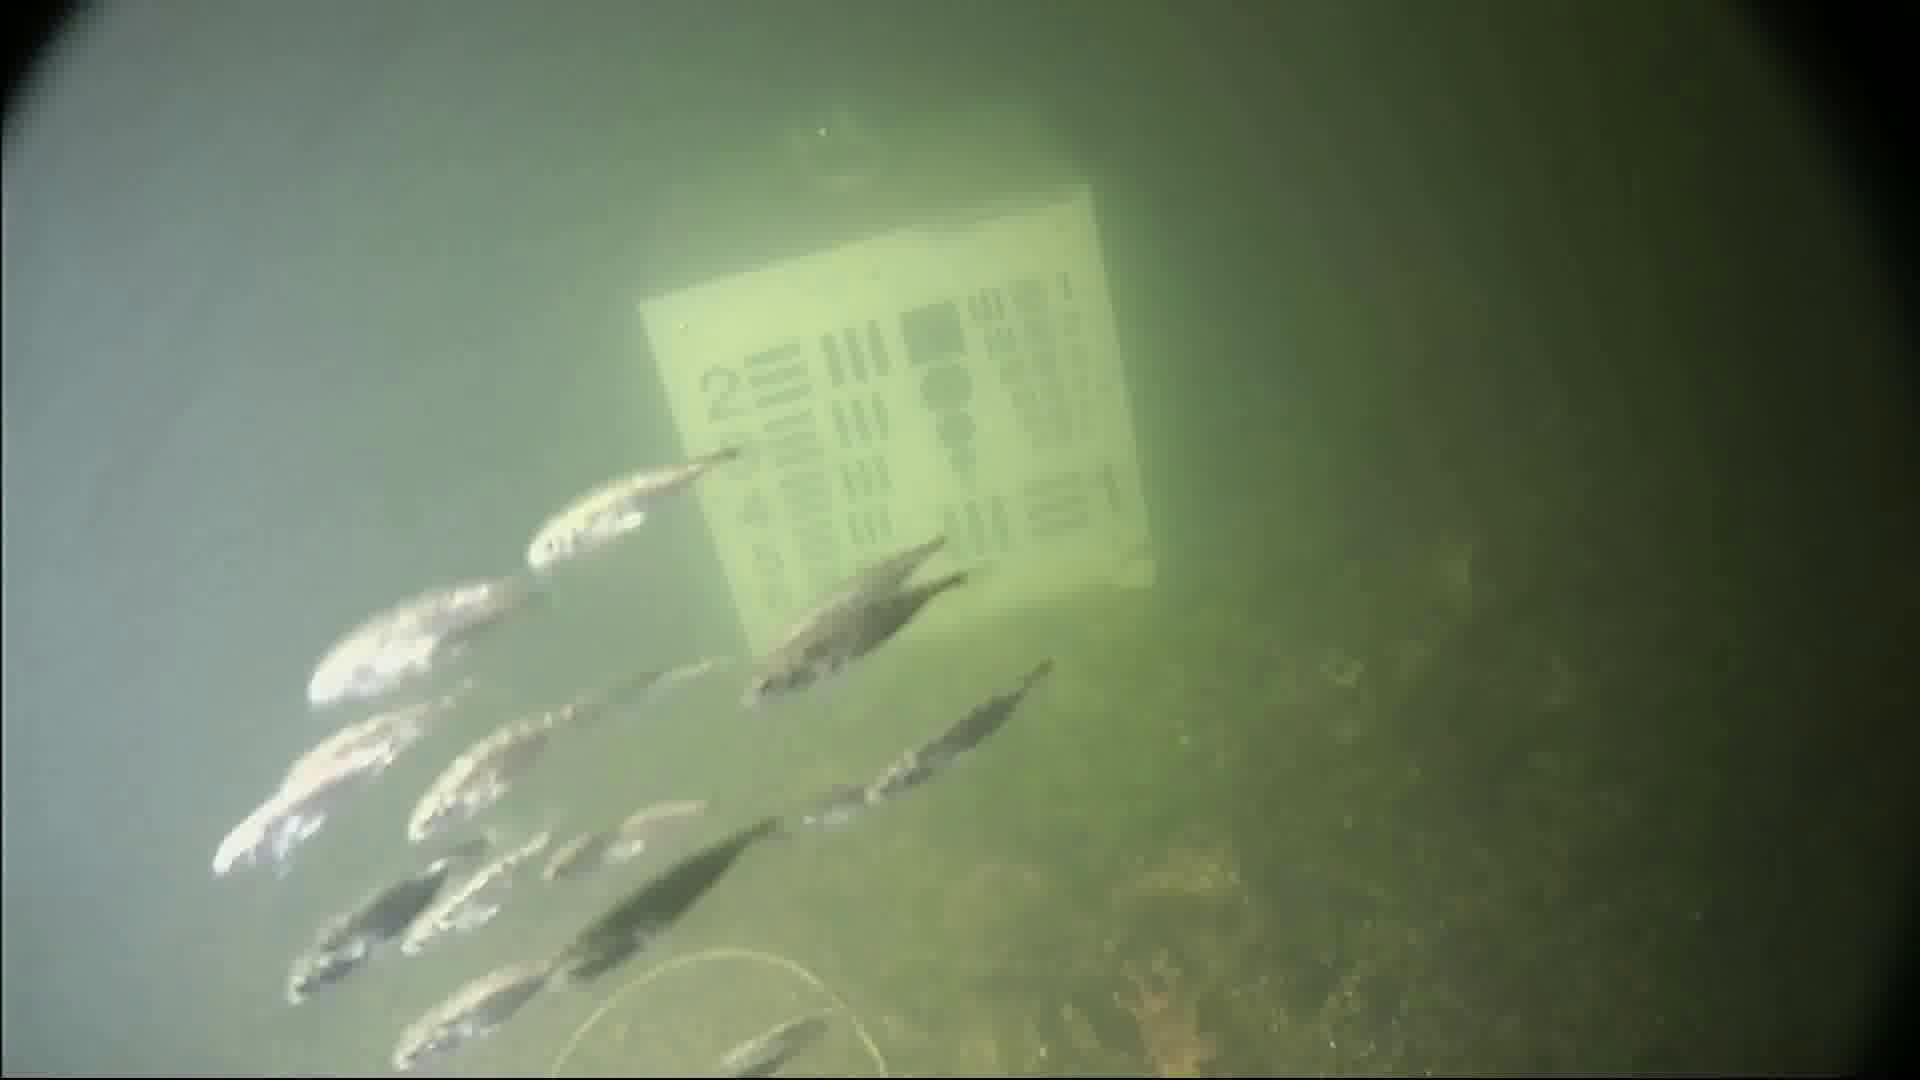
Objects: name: small_fish
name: starfish